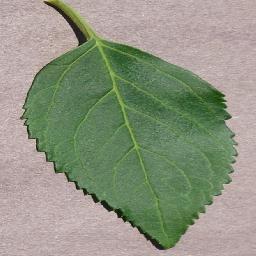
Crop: cherry
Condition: (including_sour)_healthy